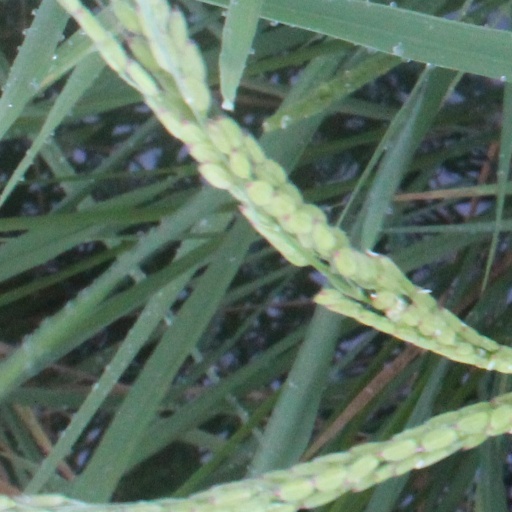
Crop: rice